Scarborough—Guildwood (federal electoral district)

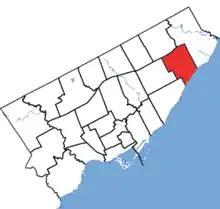
Scarborough—Guildwood in relation to the other Toronto ridings (2013 boundaries)

Scarborough—Guildwood is a former federal electoral district in Toronto, Ontario, Canada, that was represented in the House of Commons of Canada from 2004 to 2025.